Maritime Football Club

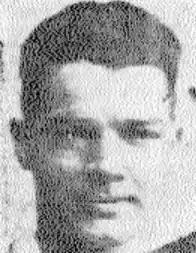
Claude List

At the start of the 1922 season Maritime changed their name to ‘Athletic’ and changed their club colours from red, white, and blue to royal blue with a gold band across the chest. It was said at their annual meeting that they had 130 registered players and had entered six teams in the previous season. They could only manage 6th place in the 8 team competition with a 6 win, 8 loss record and astonishingly lost the Roope Rooster final for the 5th consecutive year, this time losing to Ponsonby United by a single point, 11–10.